South Carolina Gamecocks football

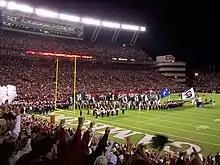
South Carolina entering the stadium

From 2003 to 2006, Syvelle Newton played multiple positions for the Gamecocks and left his mark on the national record books in the process. He became one of only four players in college football history to record 600+ yards passing, rushing, and receiving (each) in a collegiate career. In Newton's four seasons, he posted 2,474 passing yards (20 TD, 13 INT), 786 rushing yards (10 TD), and 673 receiving yards (3 TD). He also returned 6 kickoffs for 115 yards (19.2 average) and made 18 tackles and an assisted sack in limited defensive action.